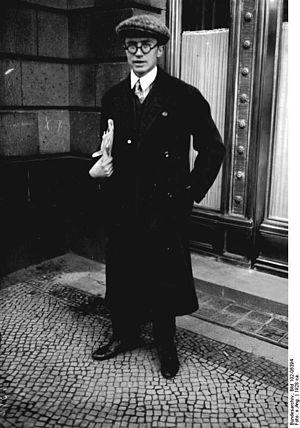
Klabund, de son véritable nom Alfred Henschke, est un écrivain et poète allemand.